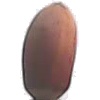
Label: hazelnut